Ruby, Arizona

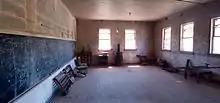
Schoolhouse in 2009

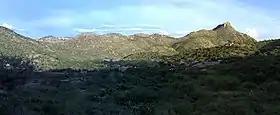
Ruby with view of Montana Peak

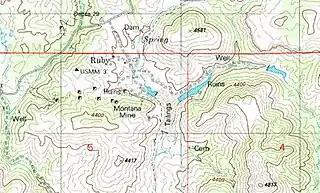
Section of USGS Ruby, Arizona topographic map

Mining started "circa" 1877. The Montana Mine produced gold, silver, lead, zinc and copper. At its peak in the mid-1930s, Ruby had a population of about 1,200.